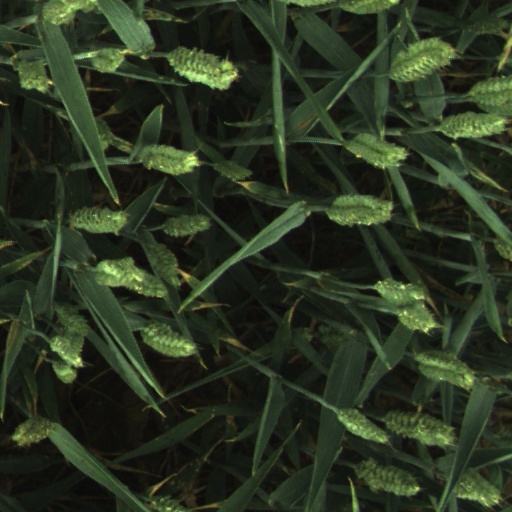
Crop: wheat